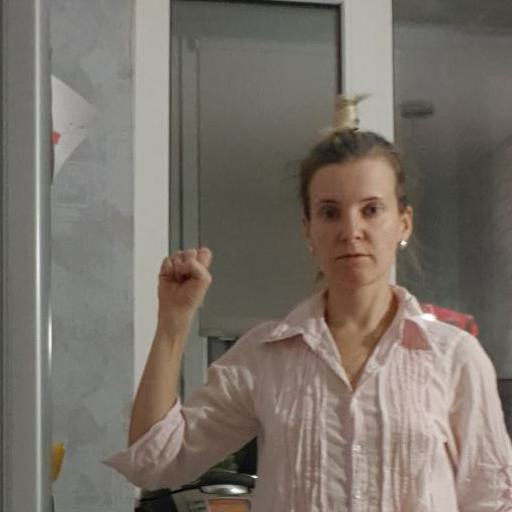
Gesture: fist